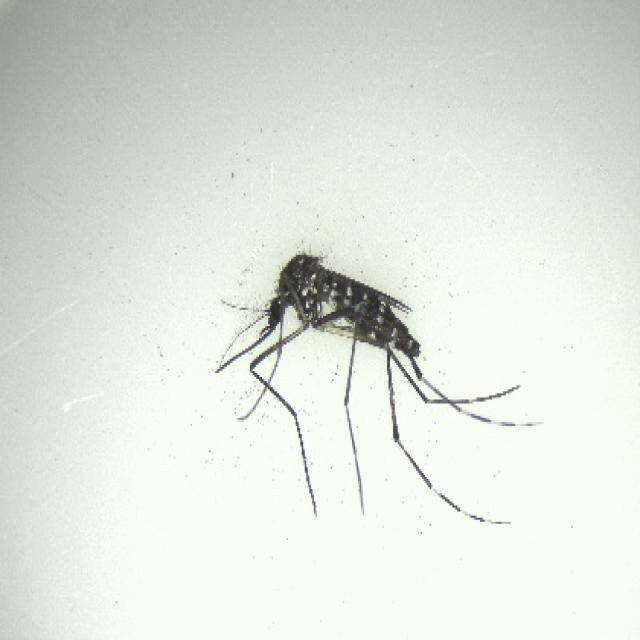
Species: aedes_albopictus